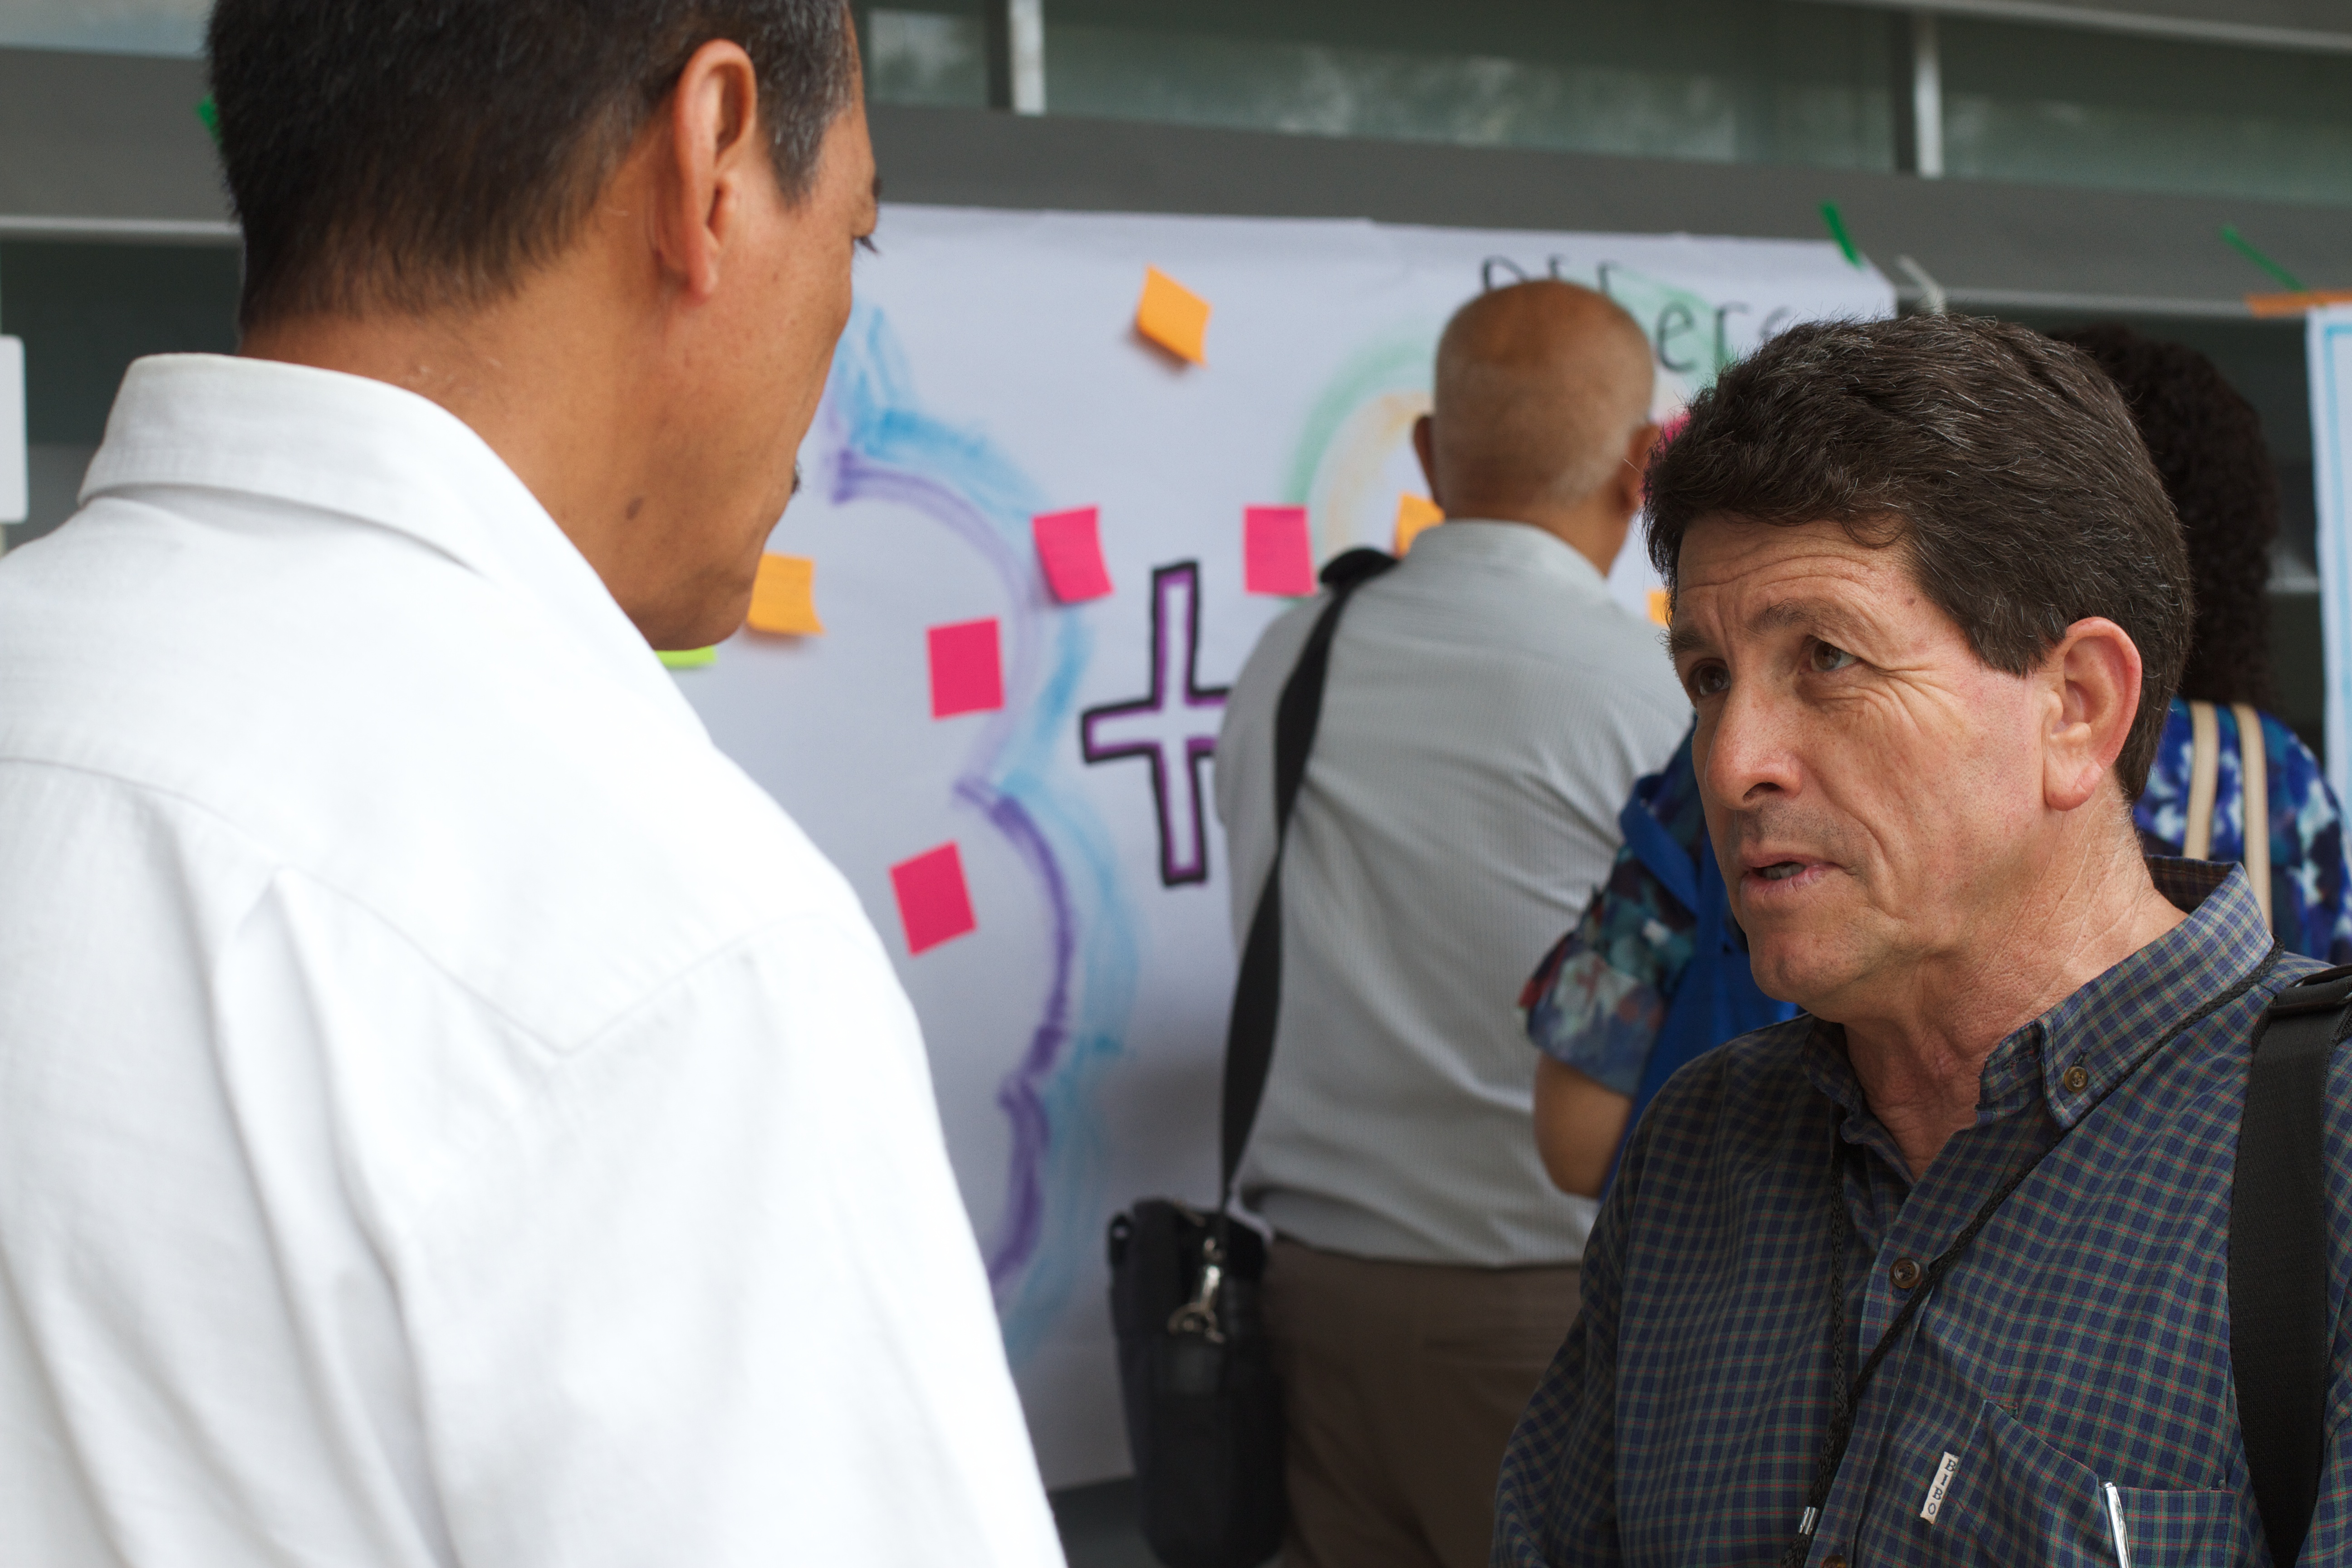
technology, communication, professional, profession, event, job, udgagora, service, institution, public relations